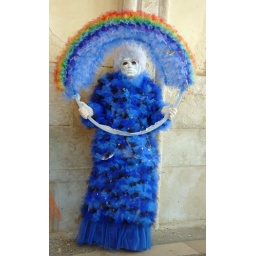
Interesting person in blue with a rainbow (P1010091a)